Anthony "Tiny" Biuso

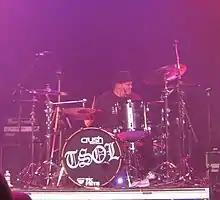
Biuso playing drums with T.S.O.L. at GV30 in 2011

Anthony "Tiny Bubz" Biuso (born August 19, 1970) is an American musician, best known for playing drums in the punk bands T.S.O.L., The Dickies, and Hed PE.